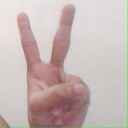
अक्षर: क